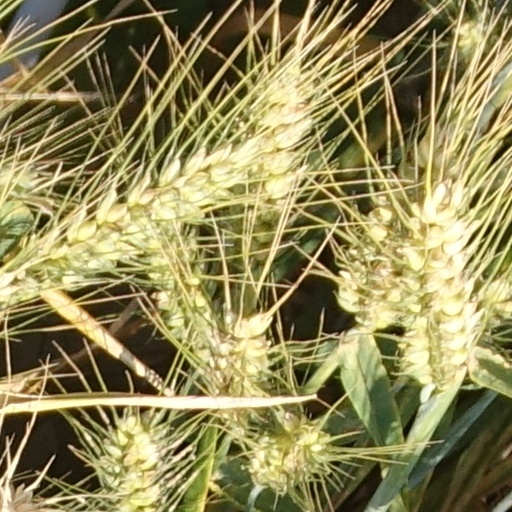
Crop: wheat